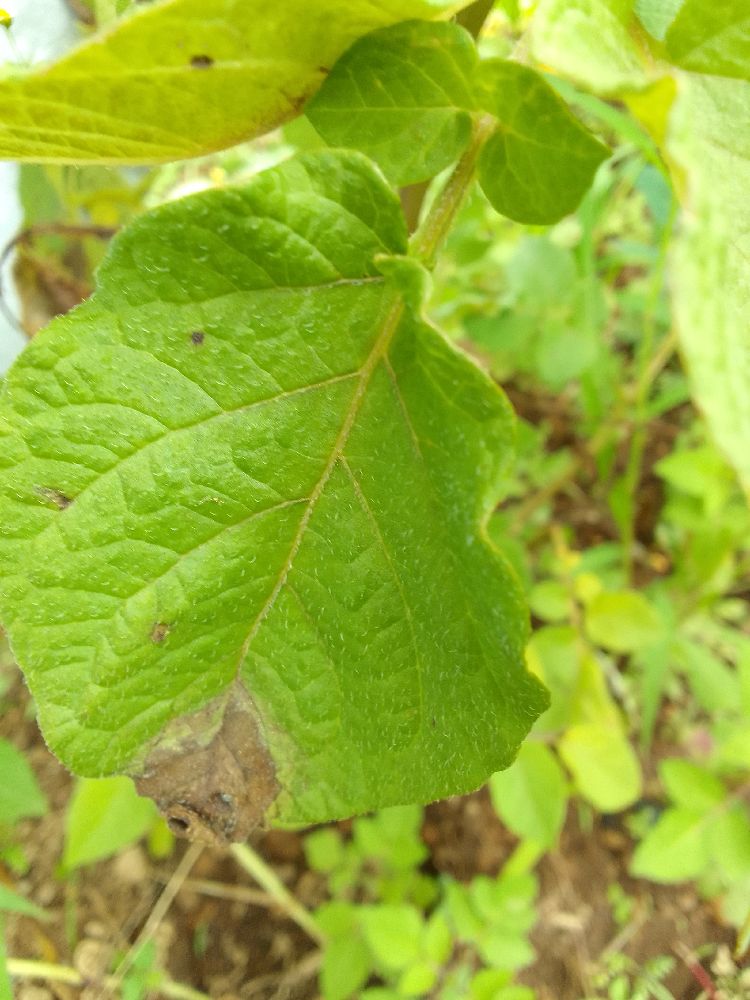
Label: Late blight